ArmaLite AR-10

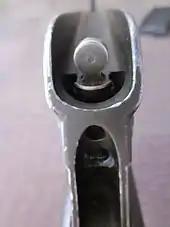
Range adjustable aperture rear sight (Portuguese model)

The original AR-10 action (later developed into the ArmaLite AR-15 and M16 rifle) designed by Eugene Stoner is commonly called a direct impingement system, but it does not utilize a conventional direct impingement system. In , the designer states: